Kunimi Station (Miyagi)

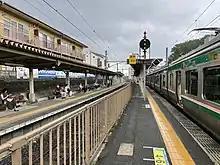
Platform 2 in July, 2022

In fiscal 2018, the station was used by an average of 3,227 passengers daily (boarding passengers only).